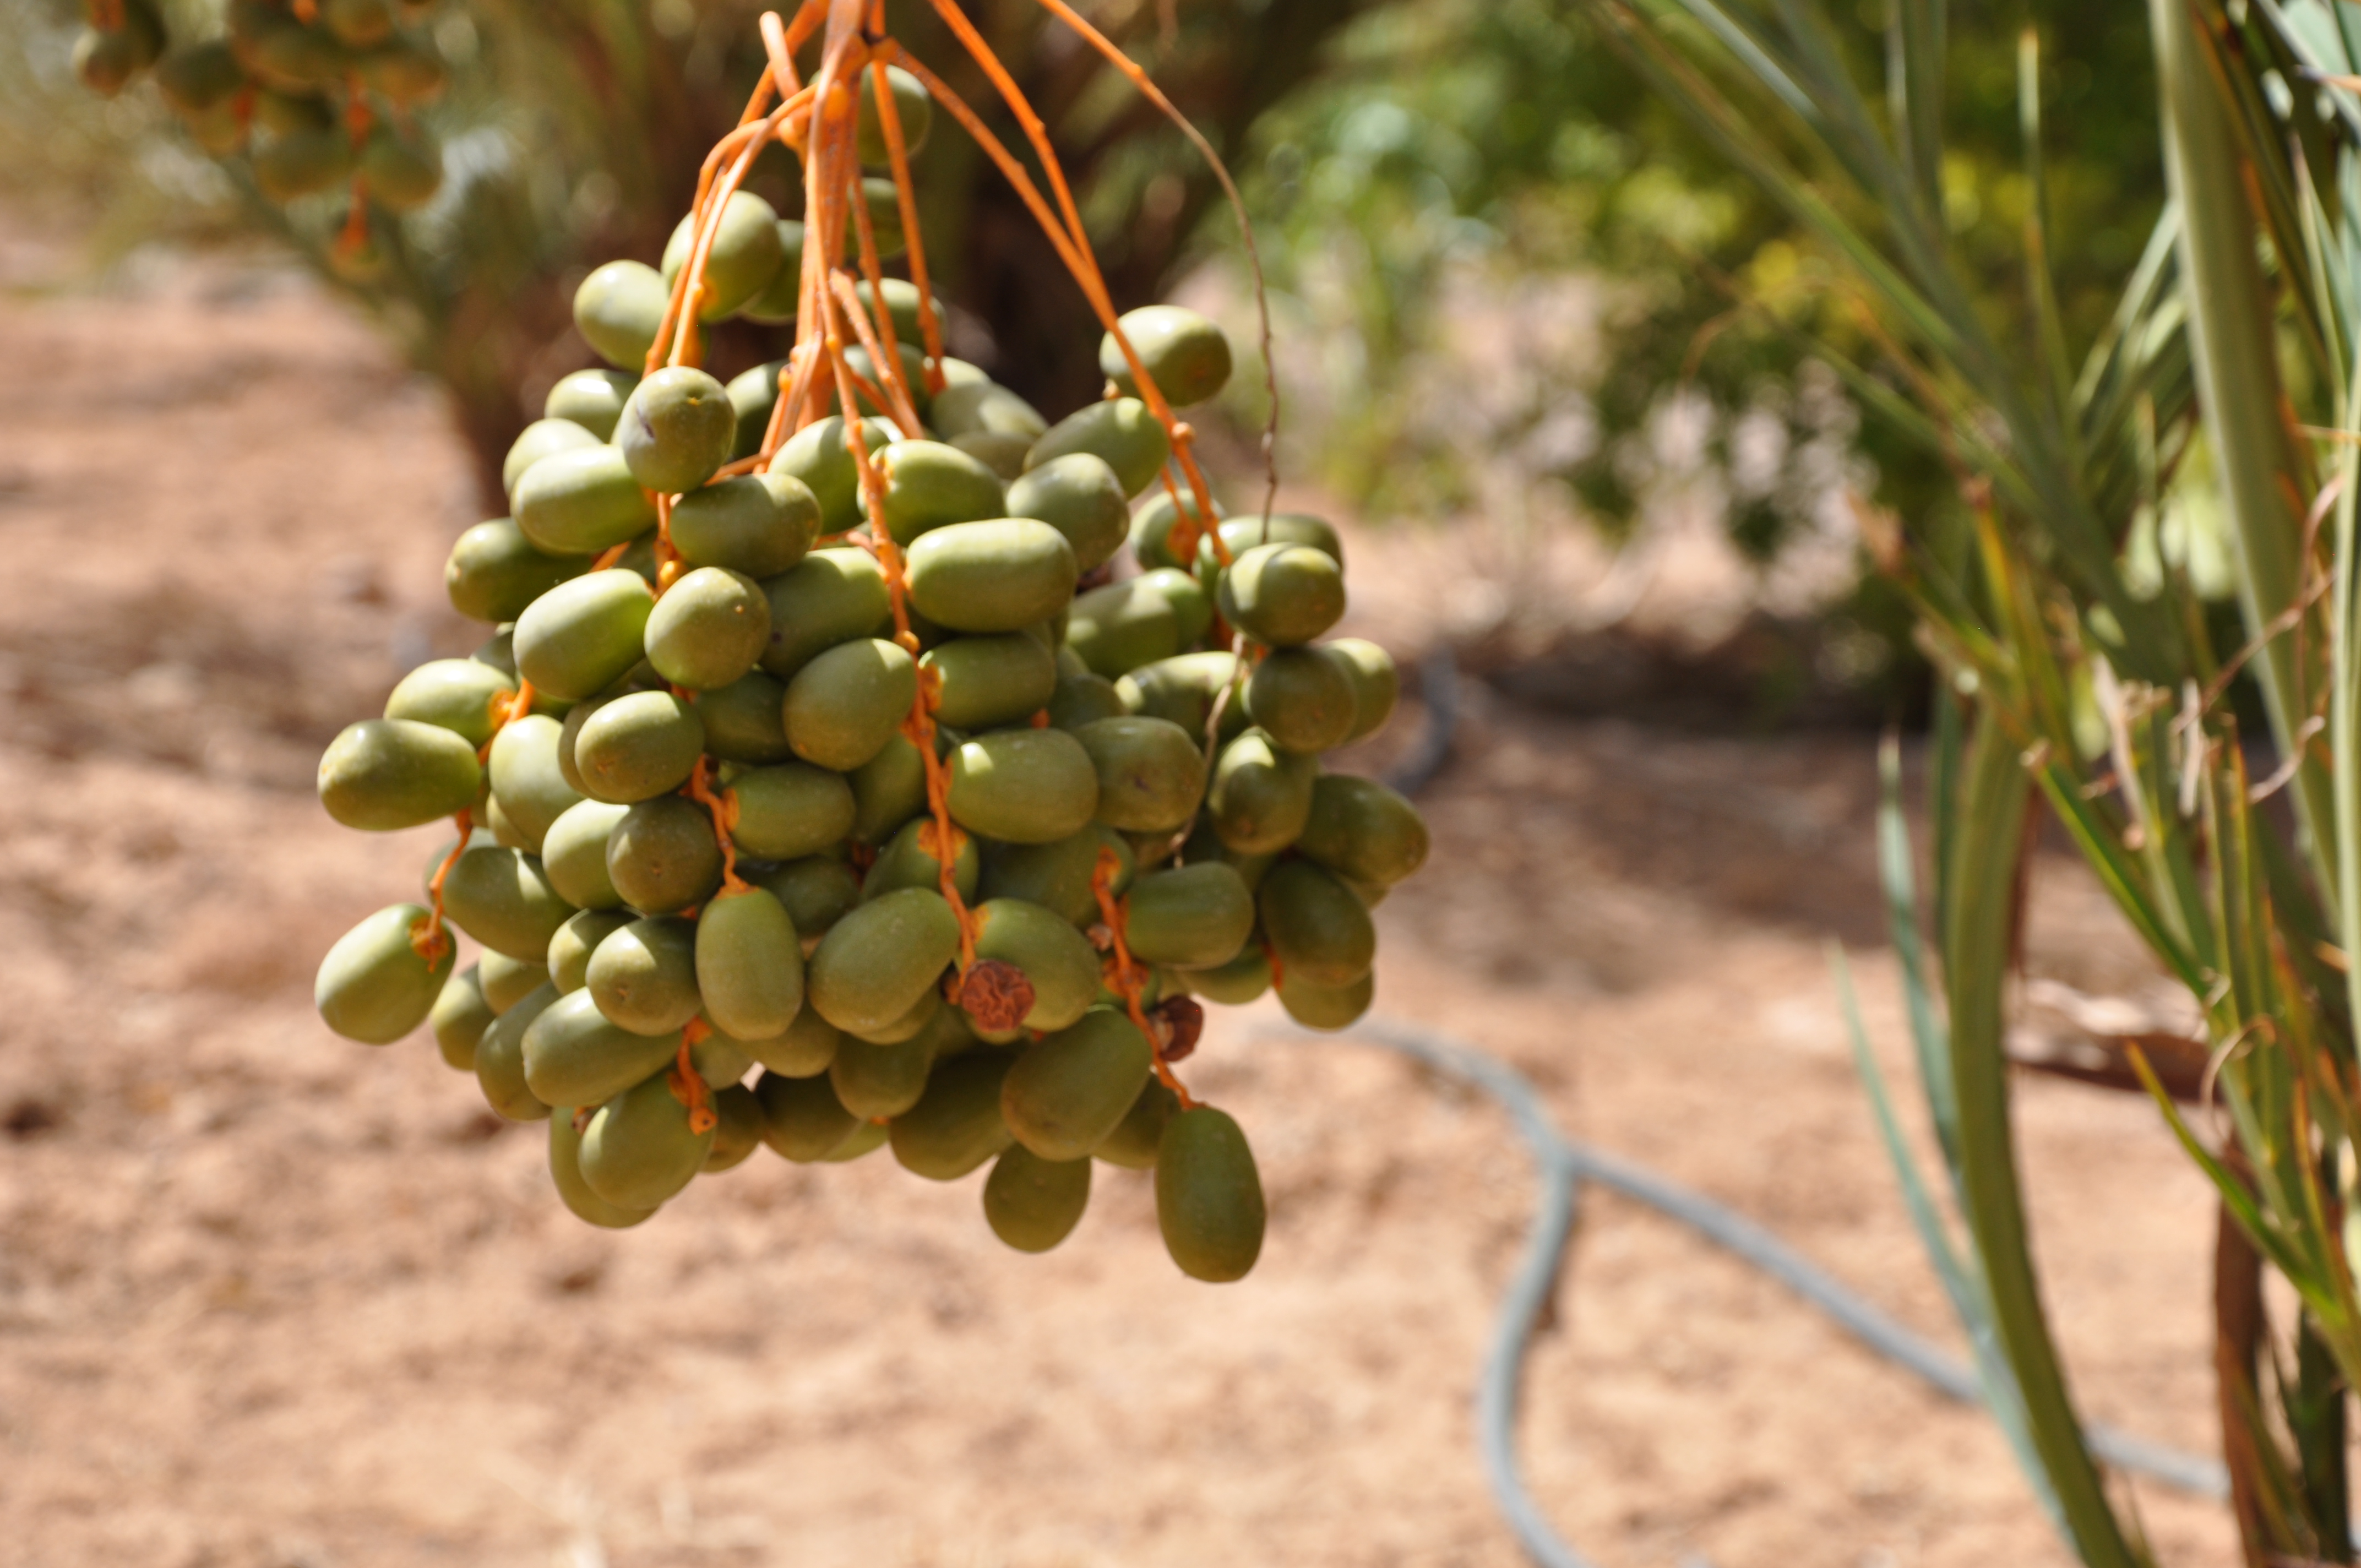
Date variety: Boufagous